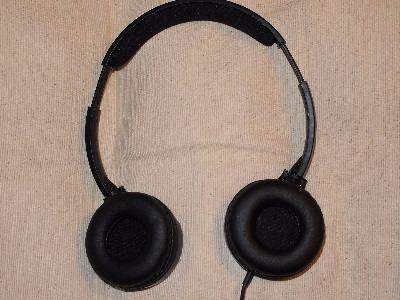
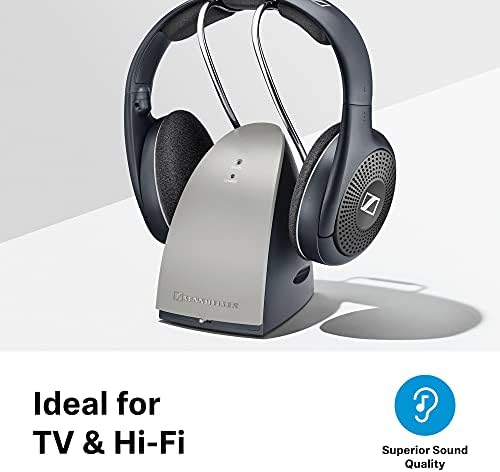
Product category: headphones
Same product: no